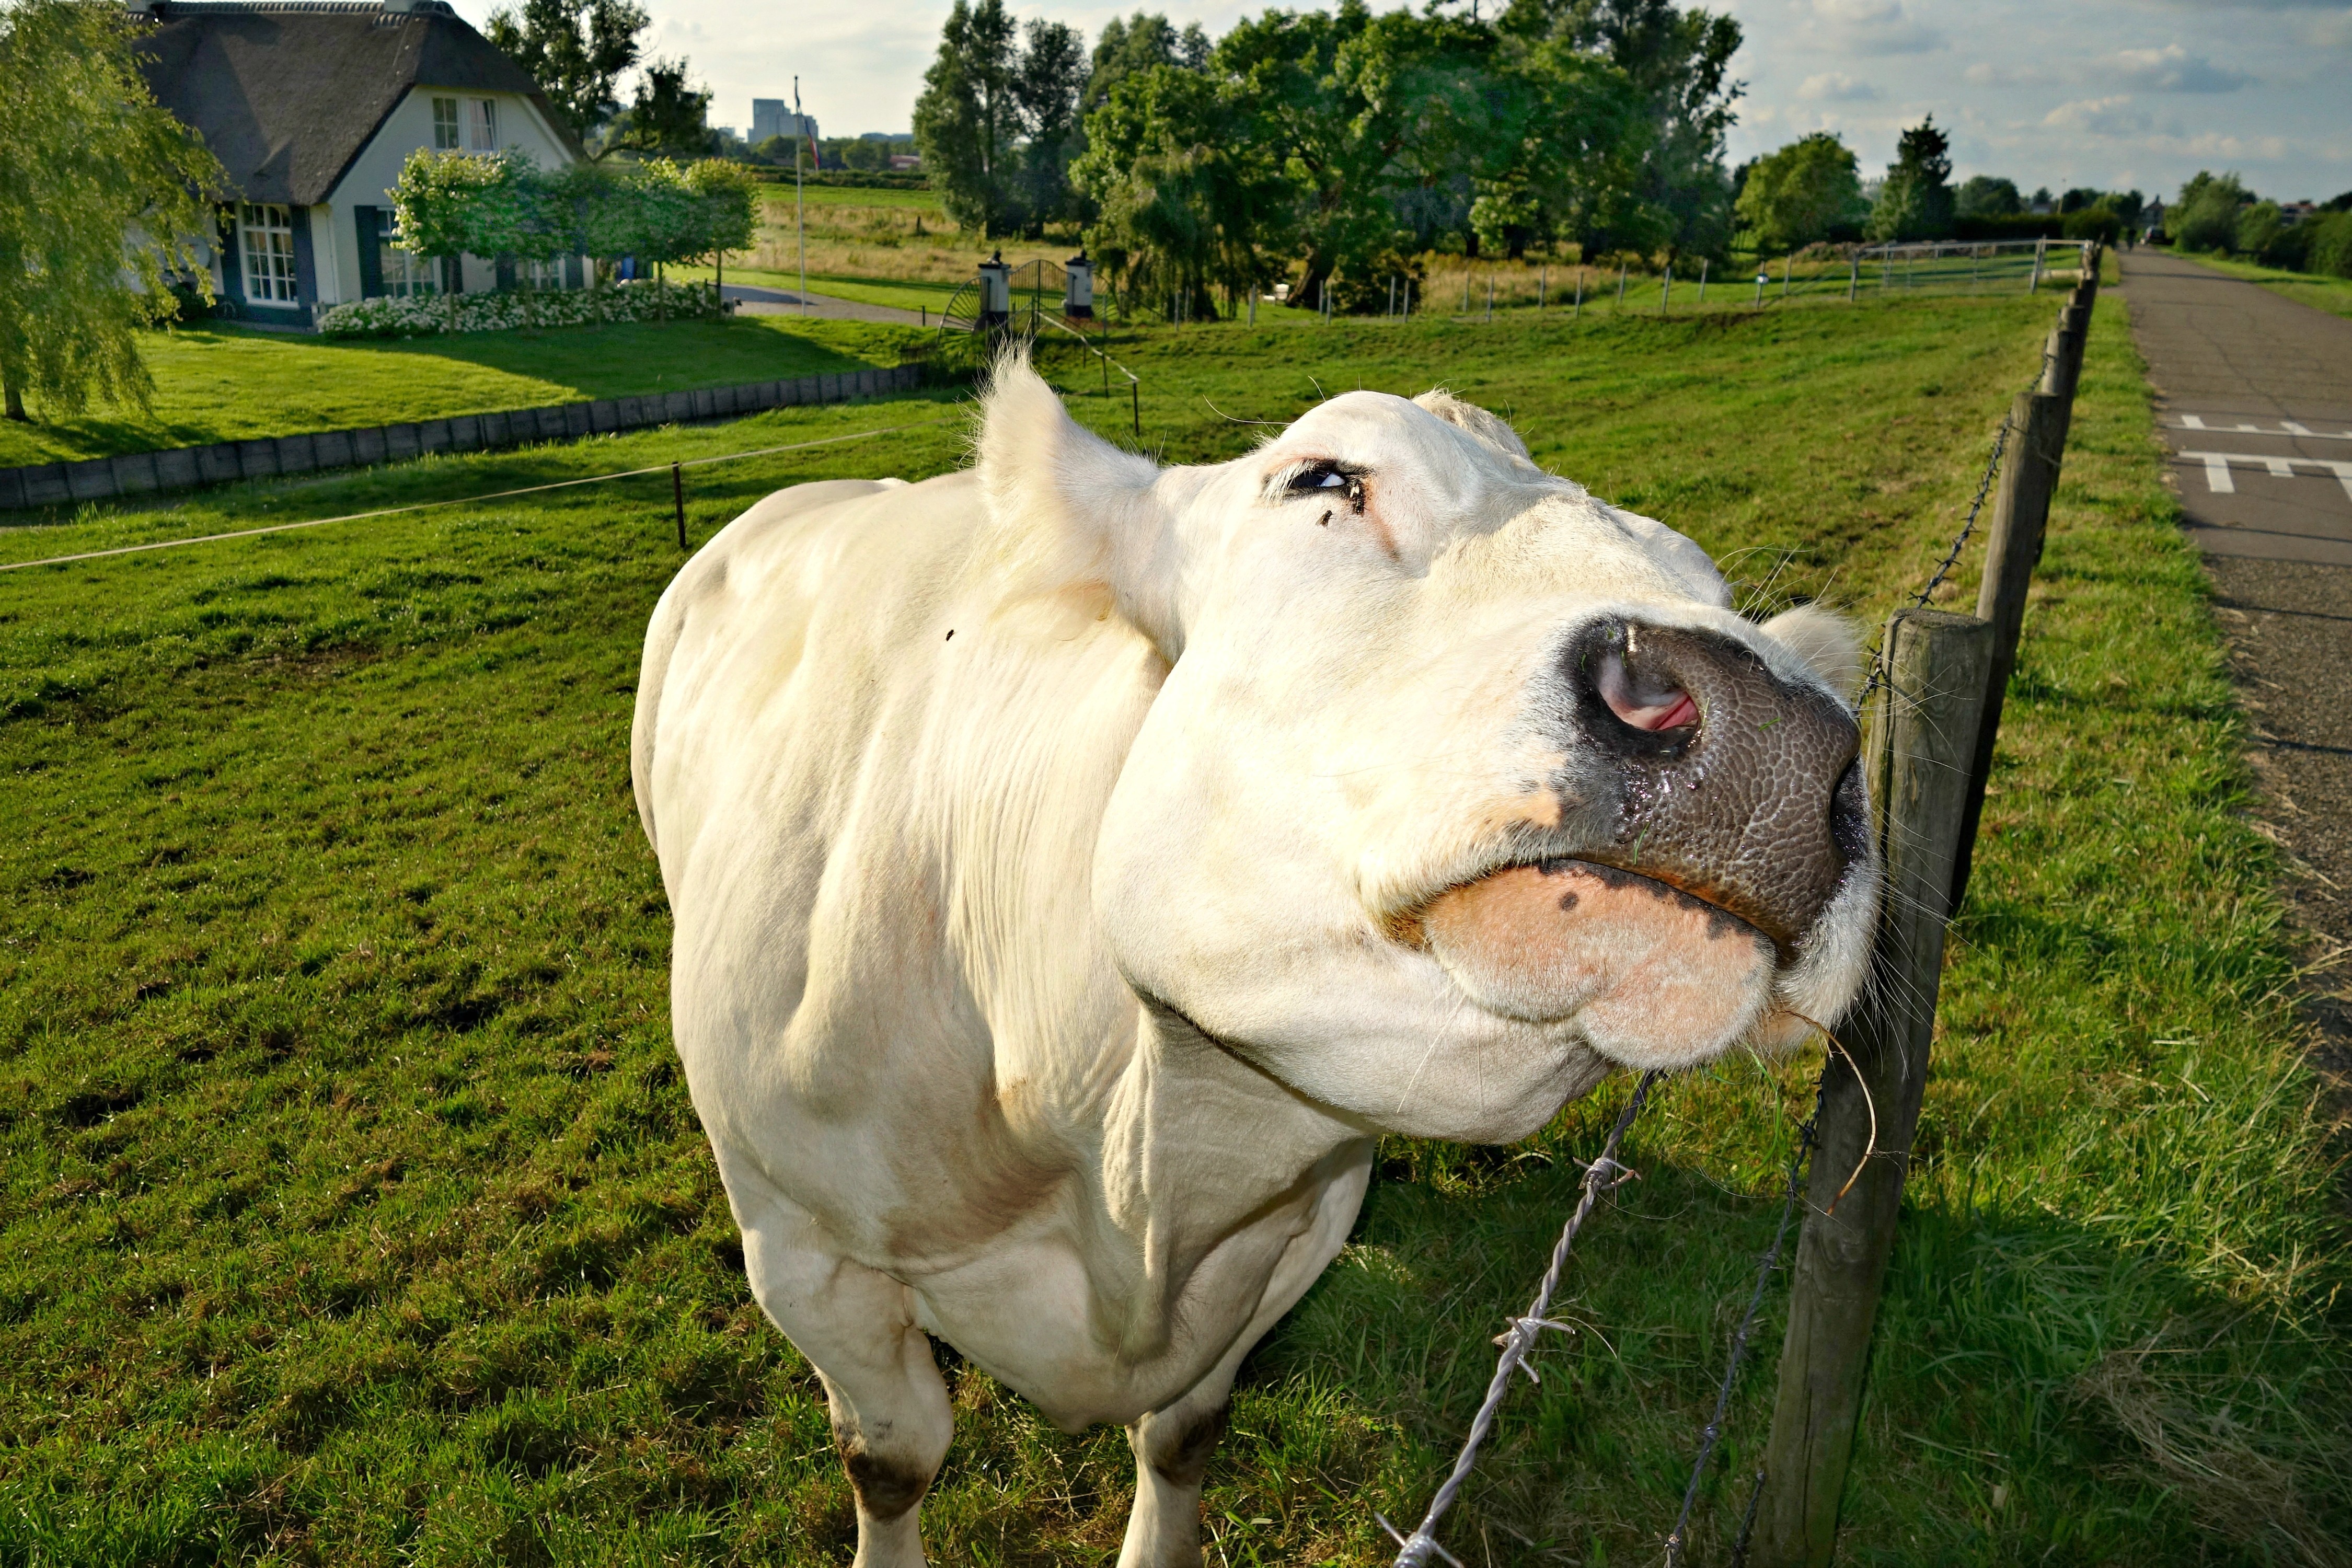
fence, field, farm, meadow, countryside, dog, animal, rural, cow, cattle, pasture, livestock, mammal, bovine, bulldog, vertebrate, cow head, cow nose, old english bulldog, dog like mammal, cattle like mammal, american bulldog